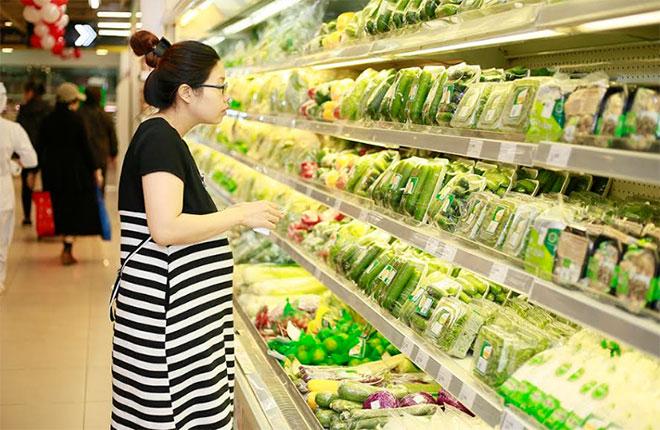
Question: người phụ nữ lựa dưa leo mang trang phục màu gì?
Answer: màu đen và trắng